Paisy-Cosdon

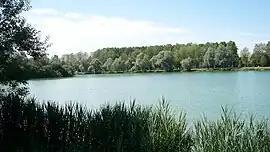
Paisy-Cosdon Lake

Paisy-Cosdon is a commune in the Aube department in north-central France.